Darren Daulton

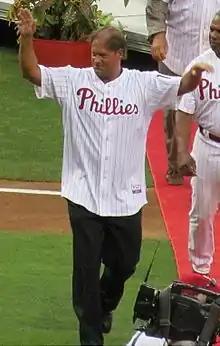
Daulton in 2012

Darren Arthur Daulton (January 3, 1962 – August 6, 2017), nicknamed "Dutch", was an American professional baseball catcher who played in Major League Baseball (MLB) for the Philadelphia Phillies and Florida Marlins (1997). While with the Phillies, Daulton was a three-time MLB All-Star and won the Silver Slugger Award. He won the 1997 World Series with the Marlins.